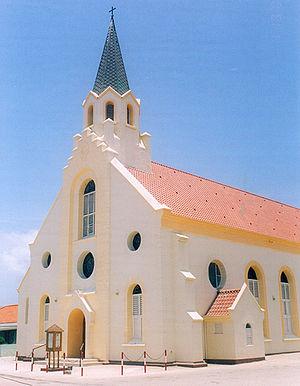
L'église Sainte-Anne est une église catholique, située à Noord, à Aruba.